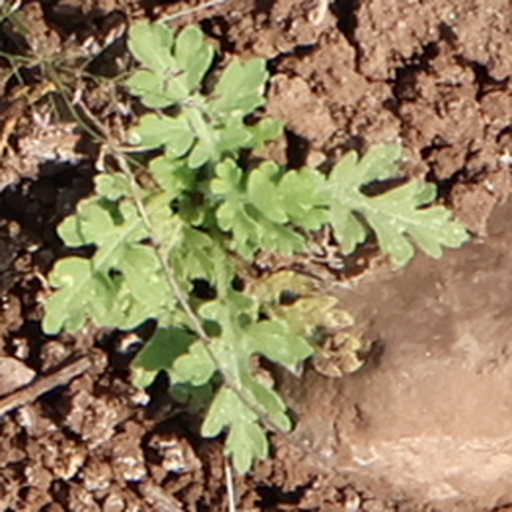
Weed species: Gajar_gavat_(Parthenium hysterophorus)